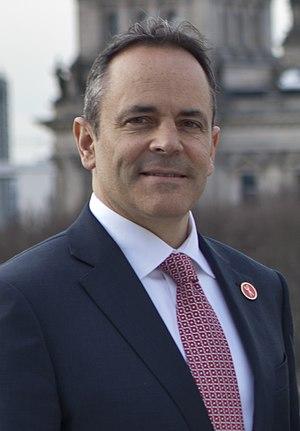
Matthew Griswold Bevin dit Matt Bevin, né le 9 janvier 1967 à Denver, est un homme d'affaires et un homme politique américain, membre du Parti républicain. Il est gouverneur du Kentucky de 2015 à 2019.